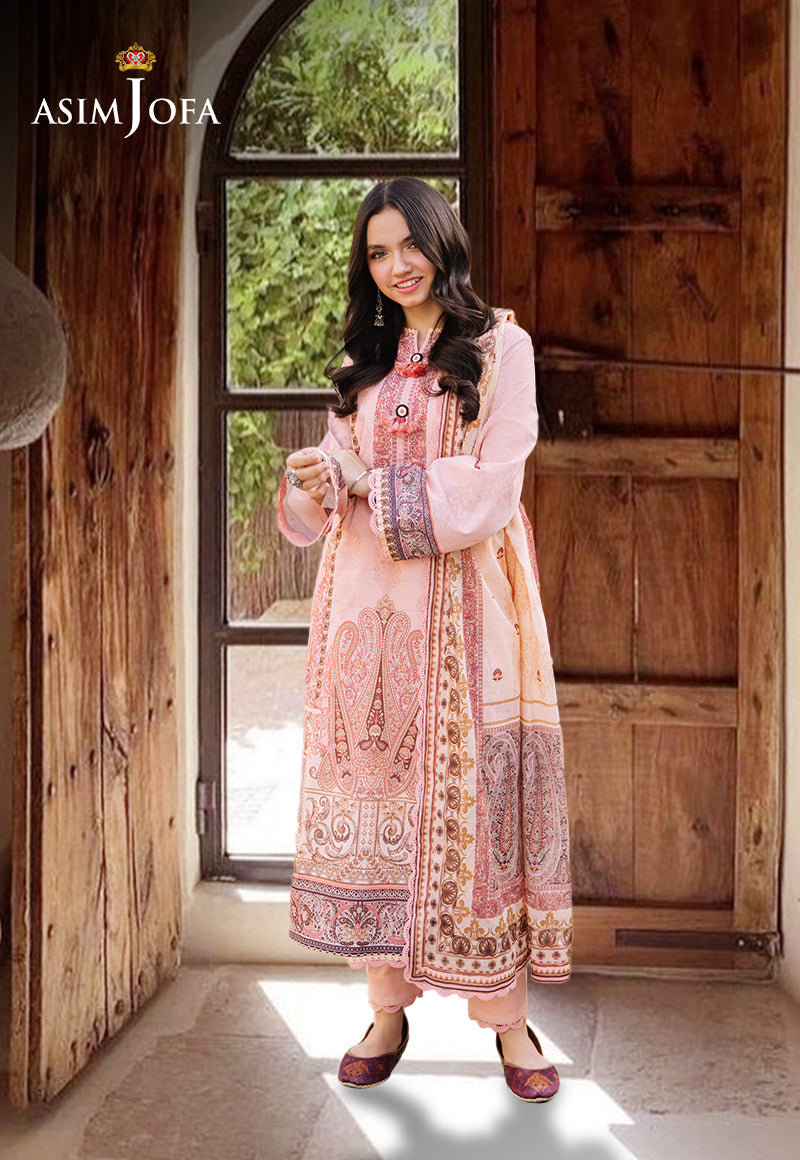
pink embroidered lawn suit